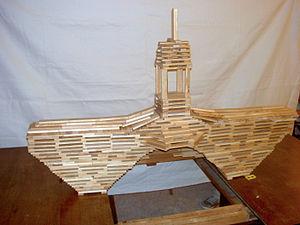
Kapla est un jeu de construction à base de planchettes en pin des Landes qu'il faut superposer les unes sur les autres pour faire apparaître des constructions imaginaires. Ce jeu ne nécessite aucun système de fixation.